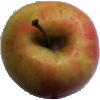
Label: apple_pink_lady